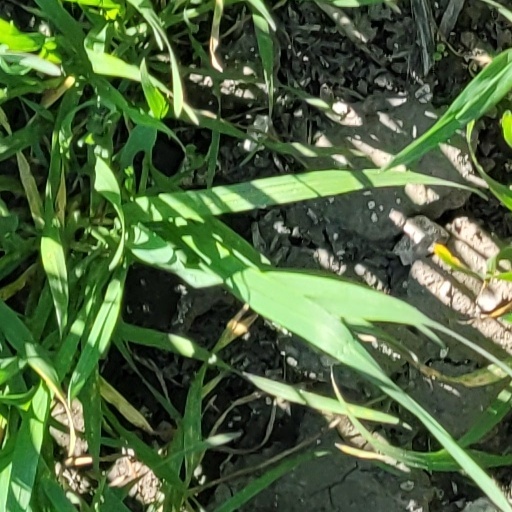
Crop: wheat